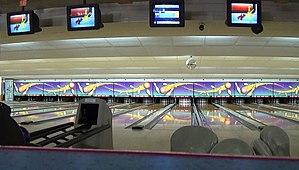
Bowling international de l'avenue de la Marne
Mérignac est une commune du Sud-Ouest de la France, située dans le département de la Gironde, dans la banlieue ouest de Bordeaux, en région Nouvelle-Aquitaine.